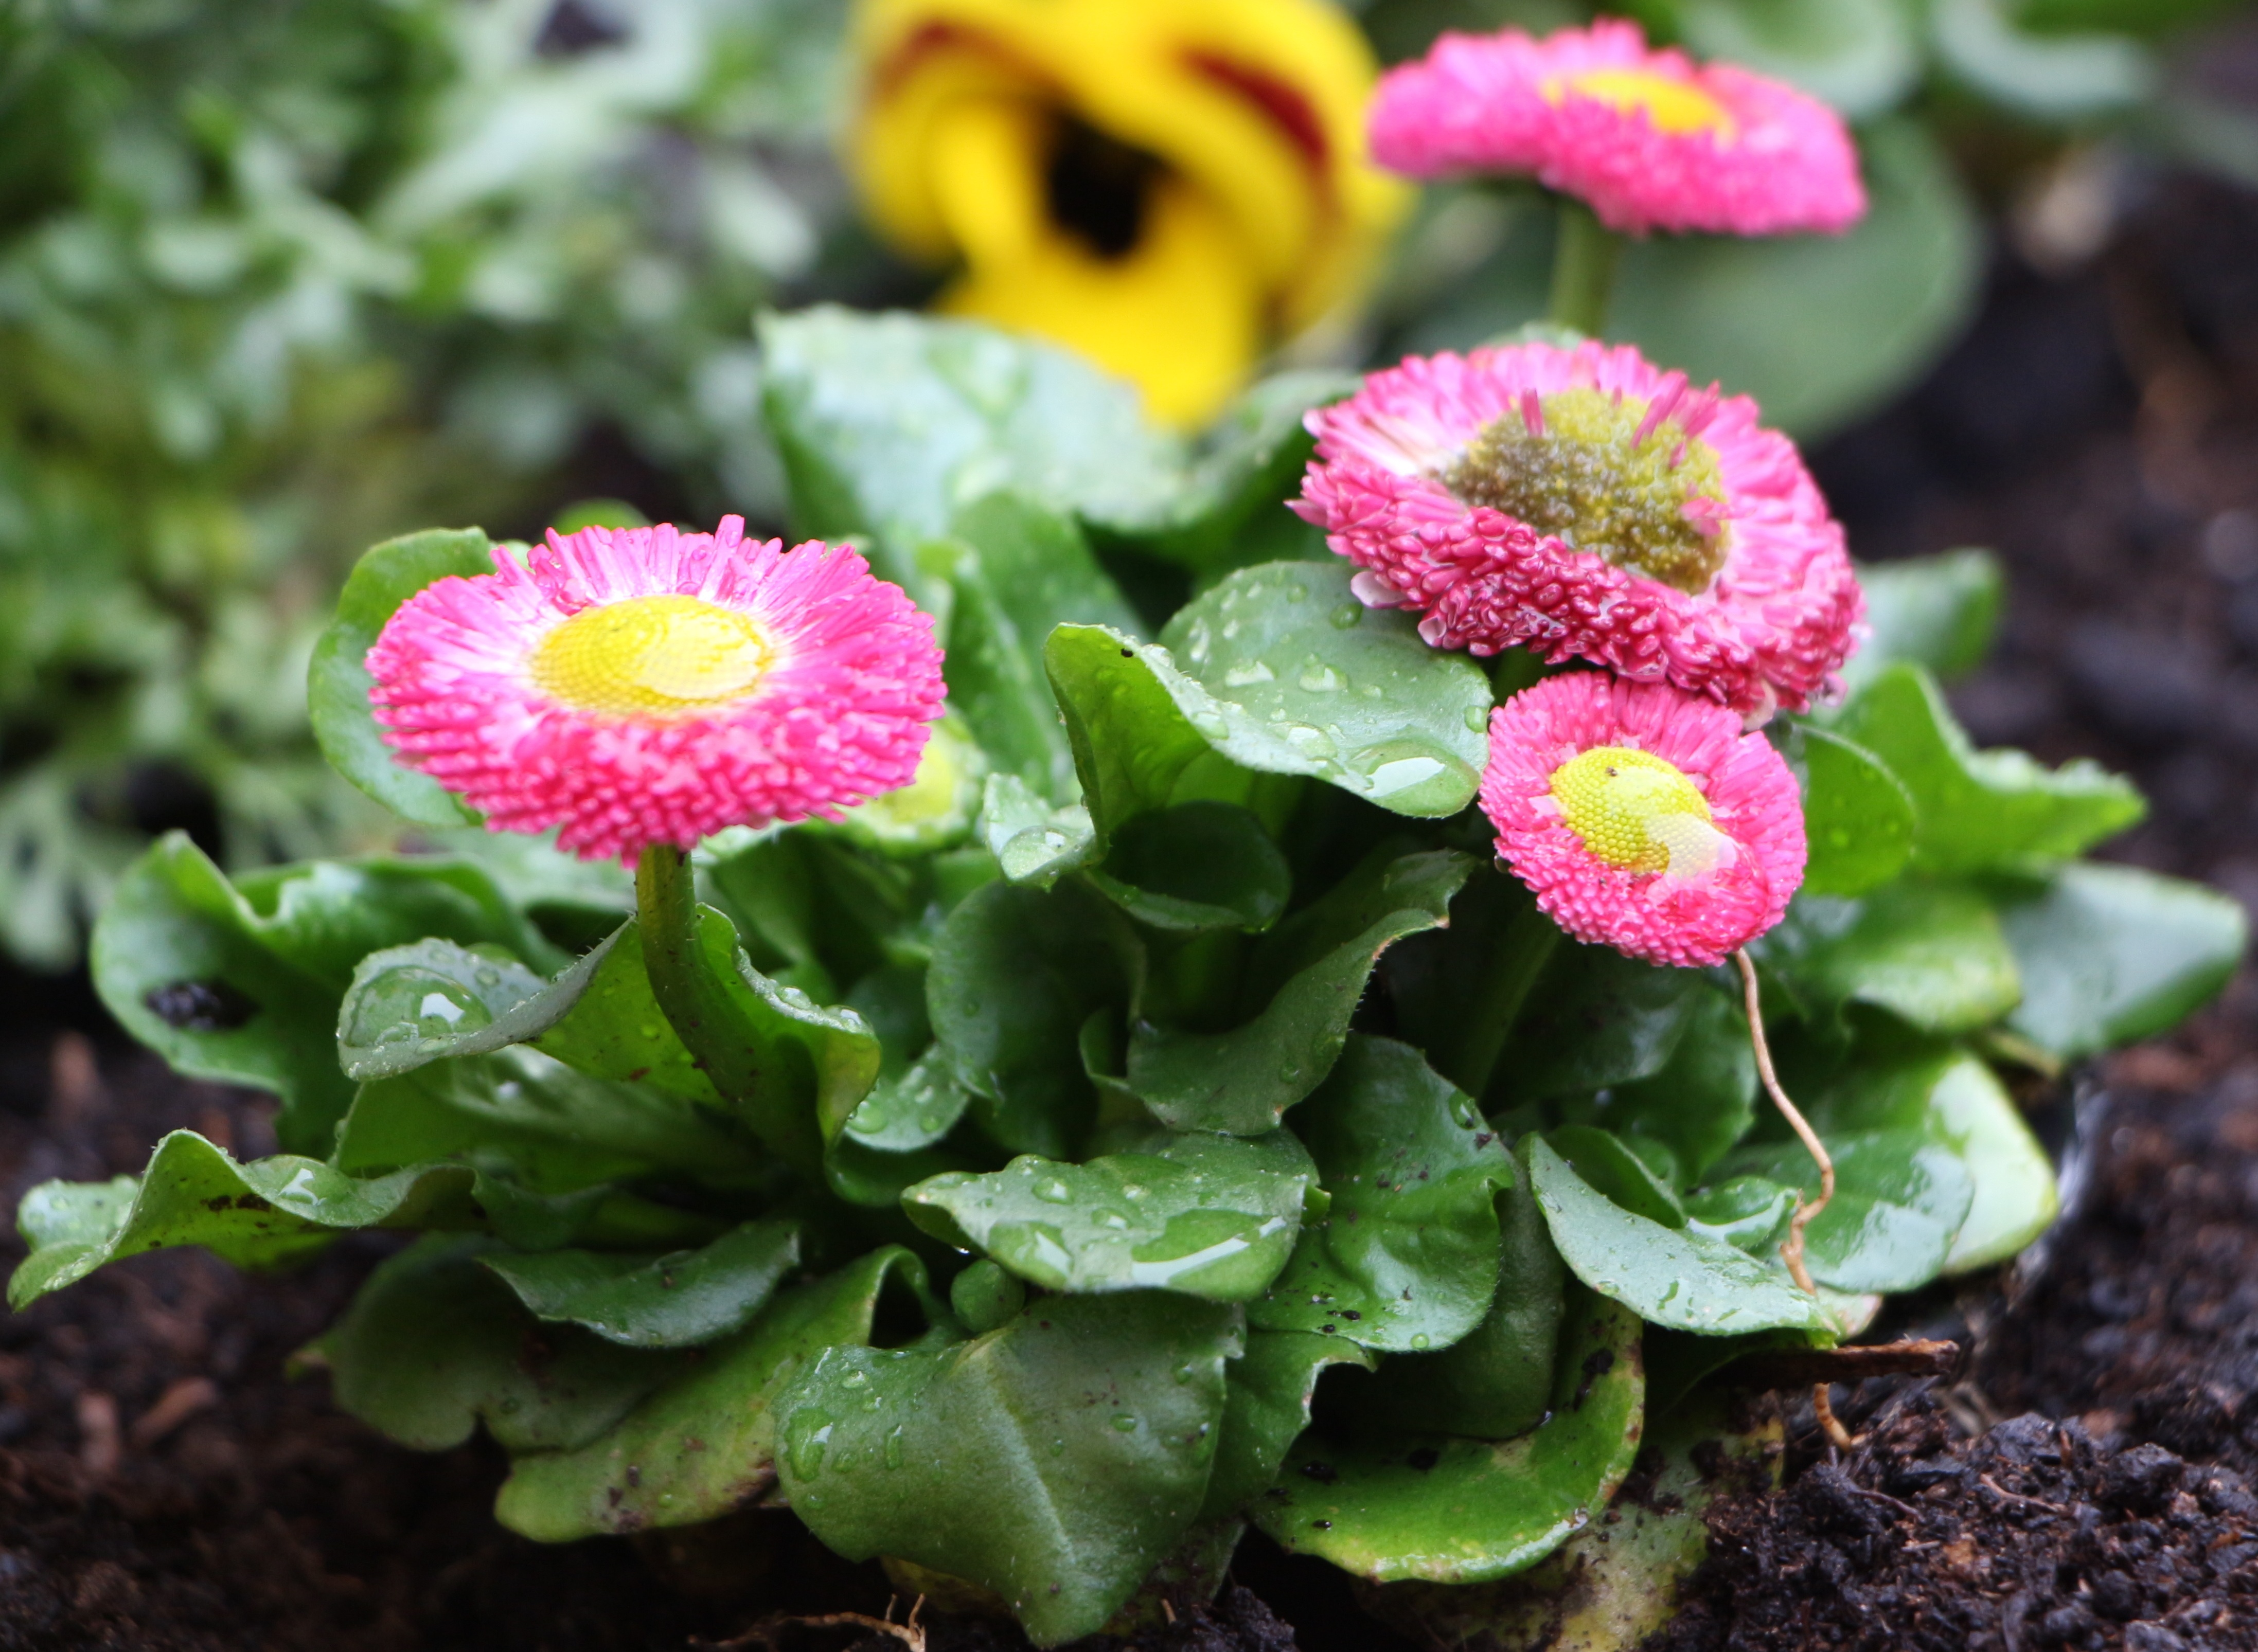
nature, blossom, plant, rain, flower, petal, bloom, wet, daisy, herb, botany, garden, pink, flora, drip, wildflower, leaves, daisies, drop of water, primula, pink flower, macro photography, flowering plant, daisy family, annual plant, land plant, violet family, ice plant family